Kendal railway station

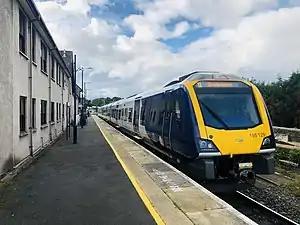
A Class 195 diesel multiple unit at the platform

The station has one platform, which has a stone-built shelter. It is unstaffed; passengers must buy tickets in advance or from the conductor on board the train. Train running information is provided via digital CIS displays, a customer help point and timetable posters. Step-free access is available from the four-space car park and main entrance to the platform.